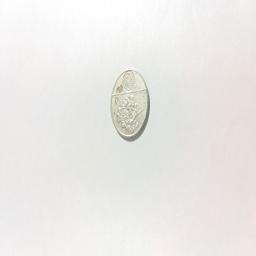
Label: 1_New_Back